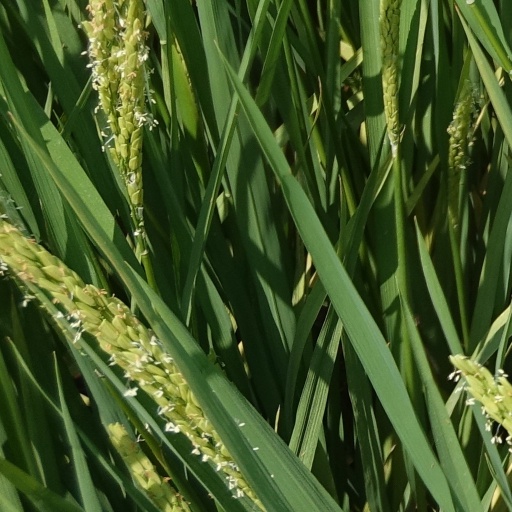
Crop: rice